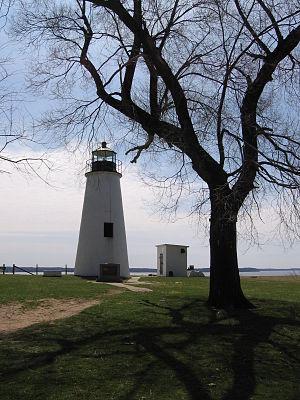
Le phare de Turkey Point est un phare situé au large de Havre de Grace sur la pointe du fond de la baie de Chesapeake dans le Comté de Kent, Maryland.